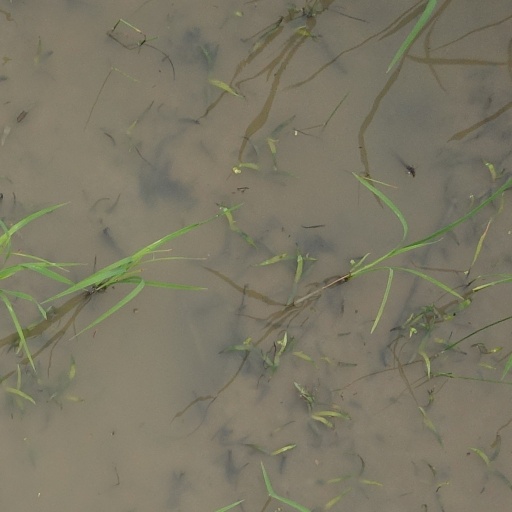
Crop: rice